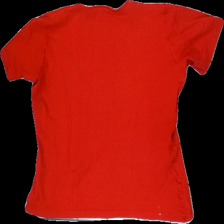
View: back
Type: T-shirt
Category: Ladies
Brand: Kappahl
Colors: Red
Material: 48%cotton 47%modal 5%lycra
Cut: Regular, C-collar
Size: 42
Season: All
Price range: <50
Recommended usage: Export